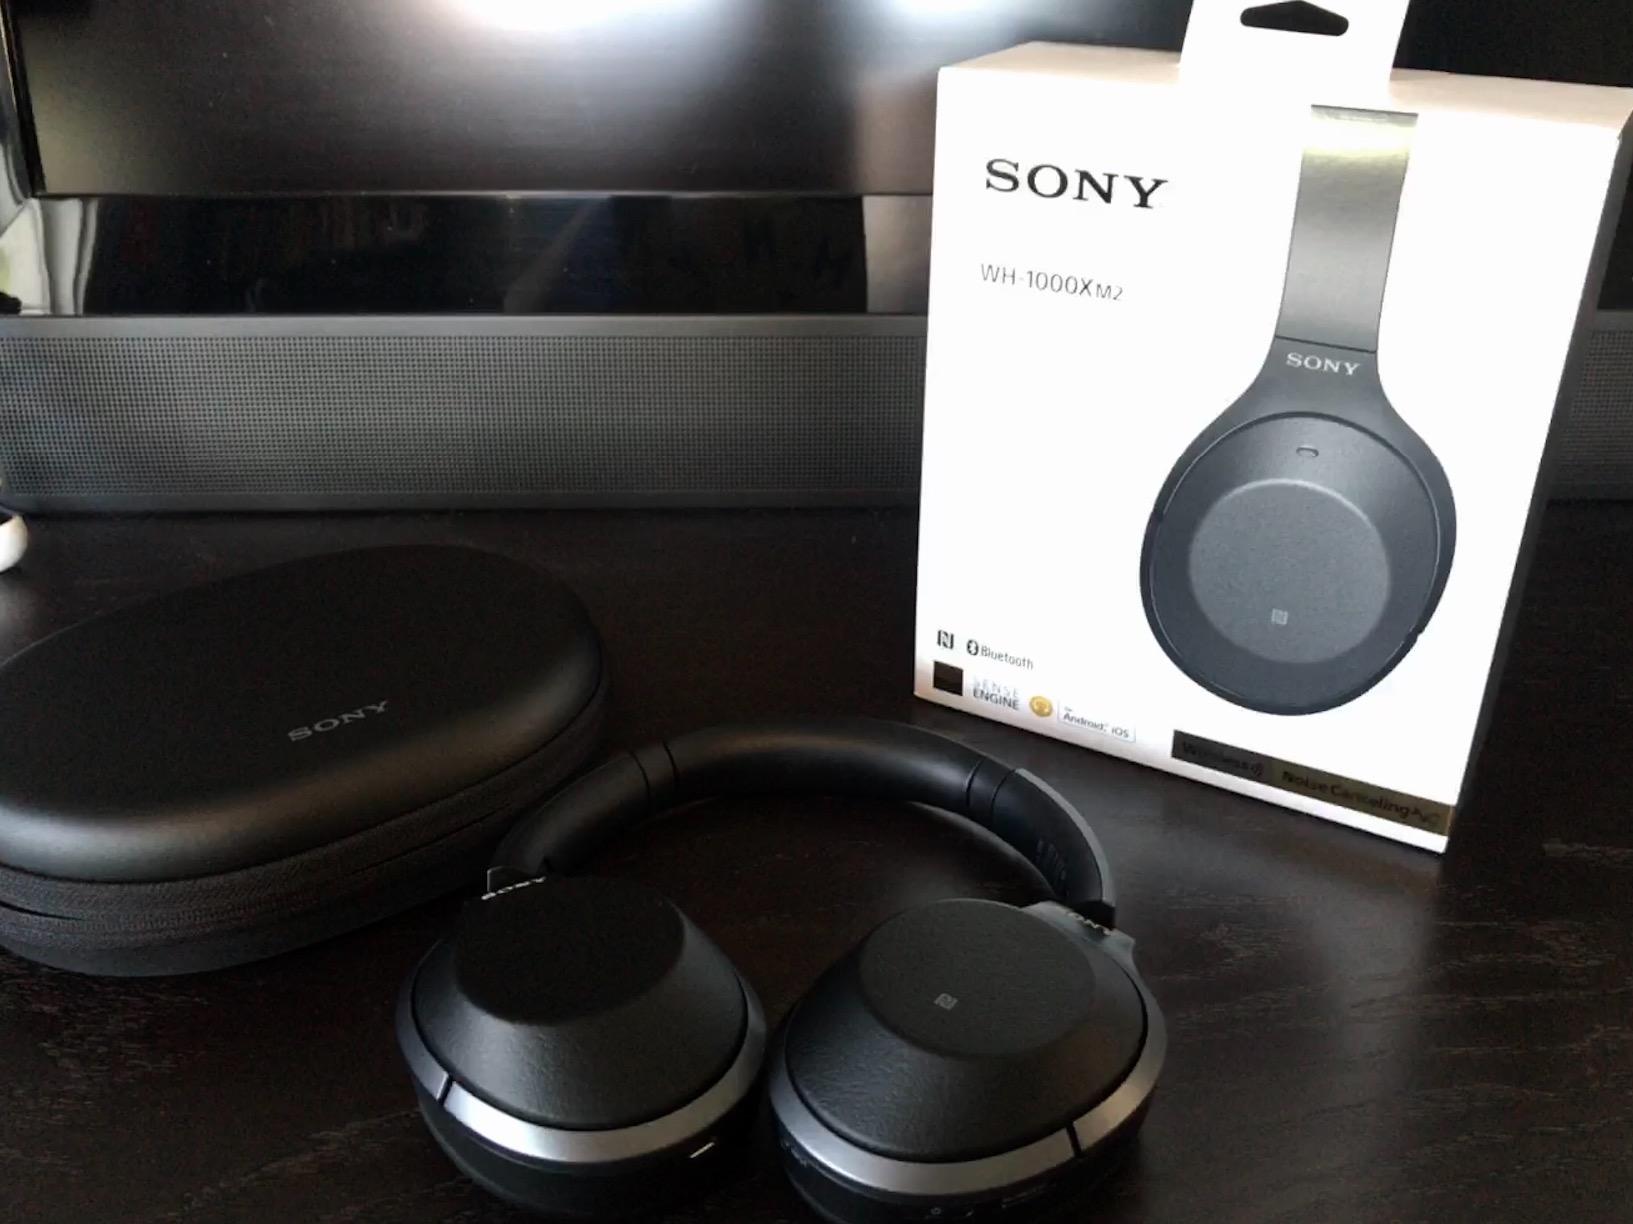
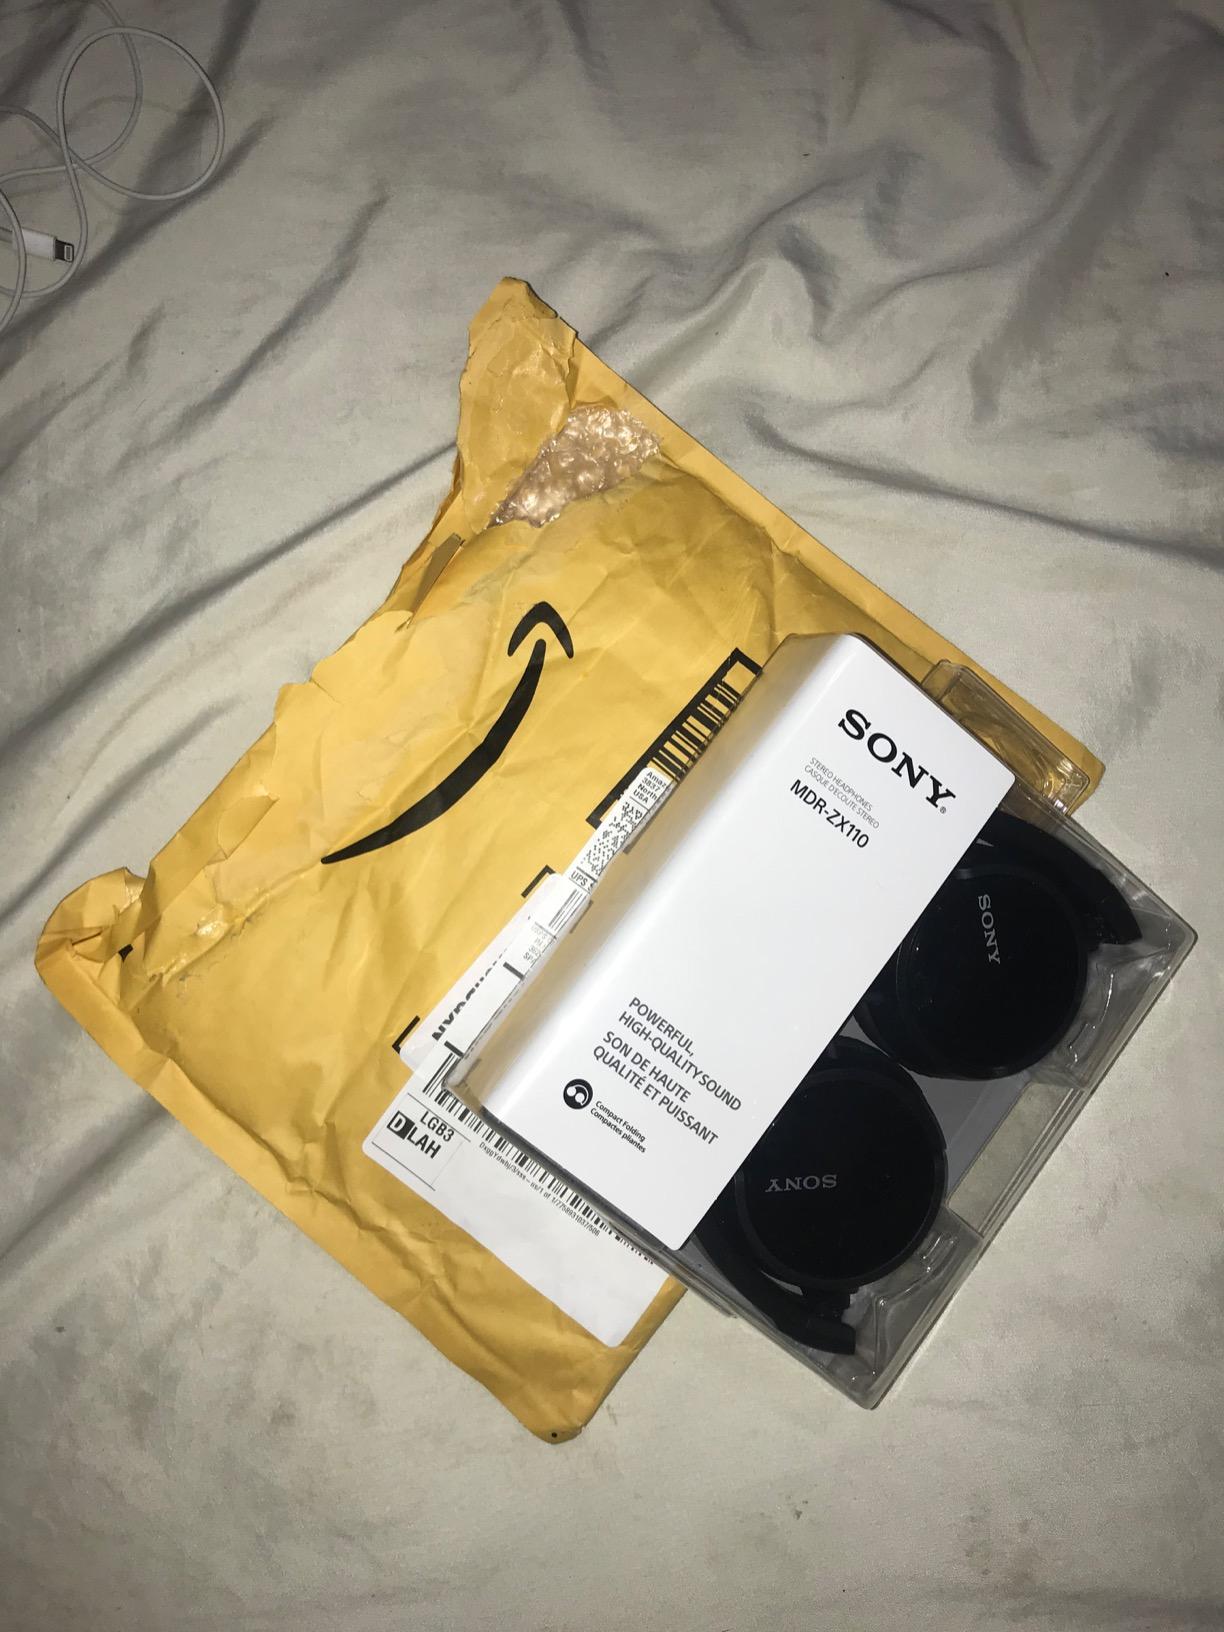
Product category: headphones
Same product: no